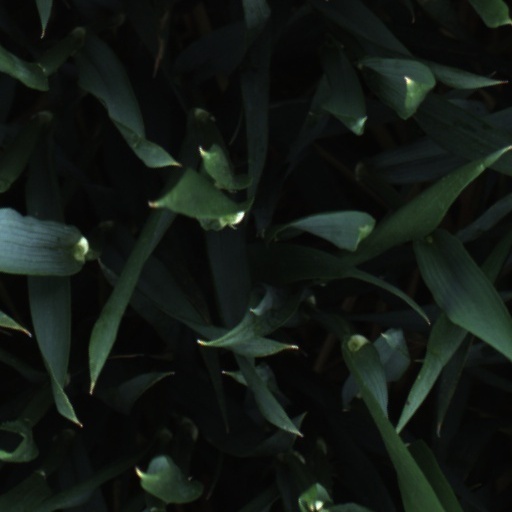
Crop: wheat